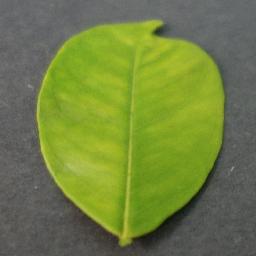
Label: Orange___Haunglongbing_(Citrus_greening)